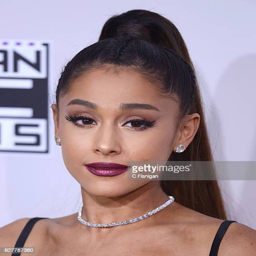
pop artist arrives at awards